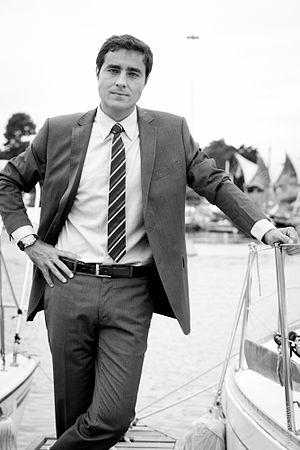
Ricardo Pereira est un acteur portugais, mannequin et présentateur de télévision. Ricardo est né à Lisbonne, a vécu la majeure partie de sa jeunesse à Sintra et a étudié la psychologie à l'Université Lusófona, sans cependant obtenir le diplôme.